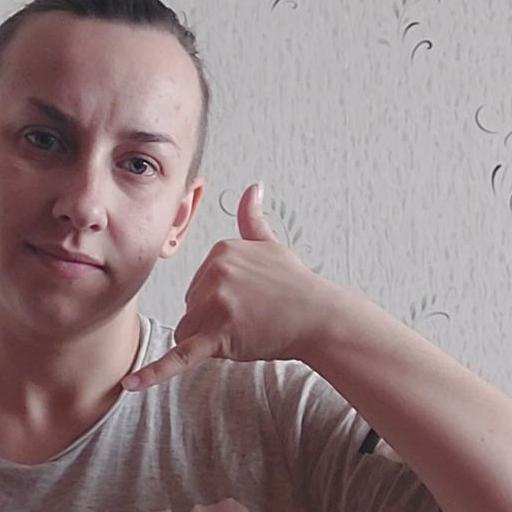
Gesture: call